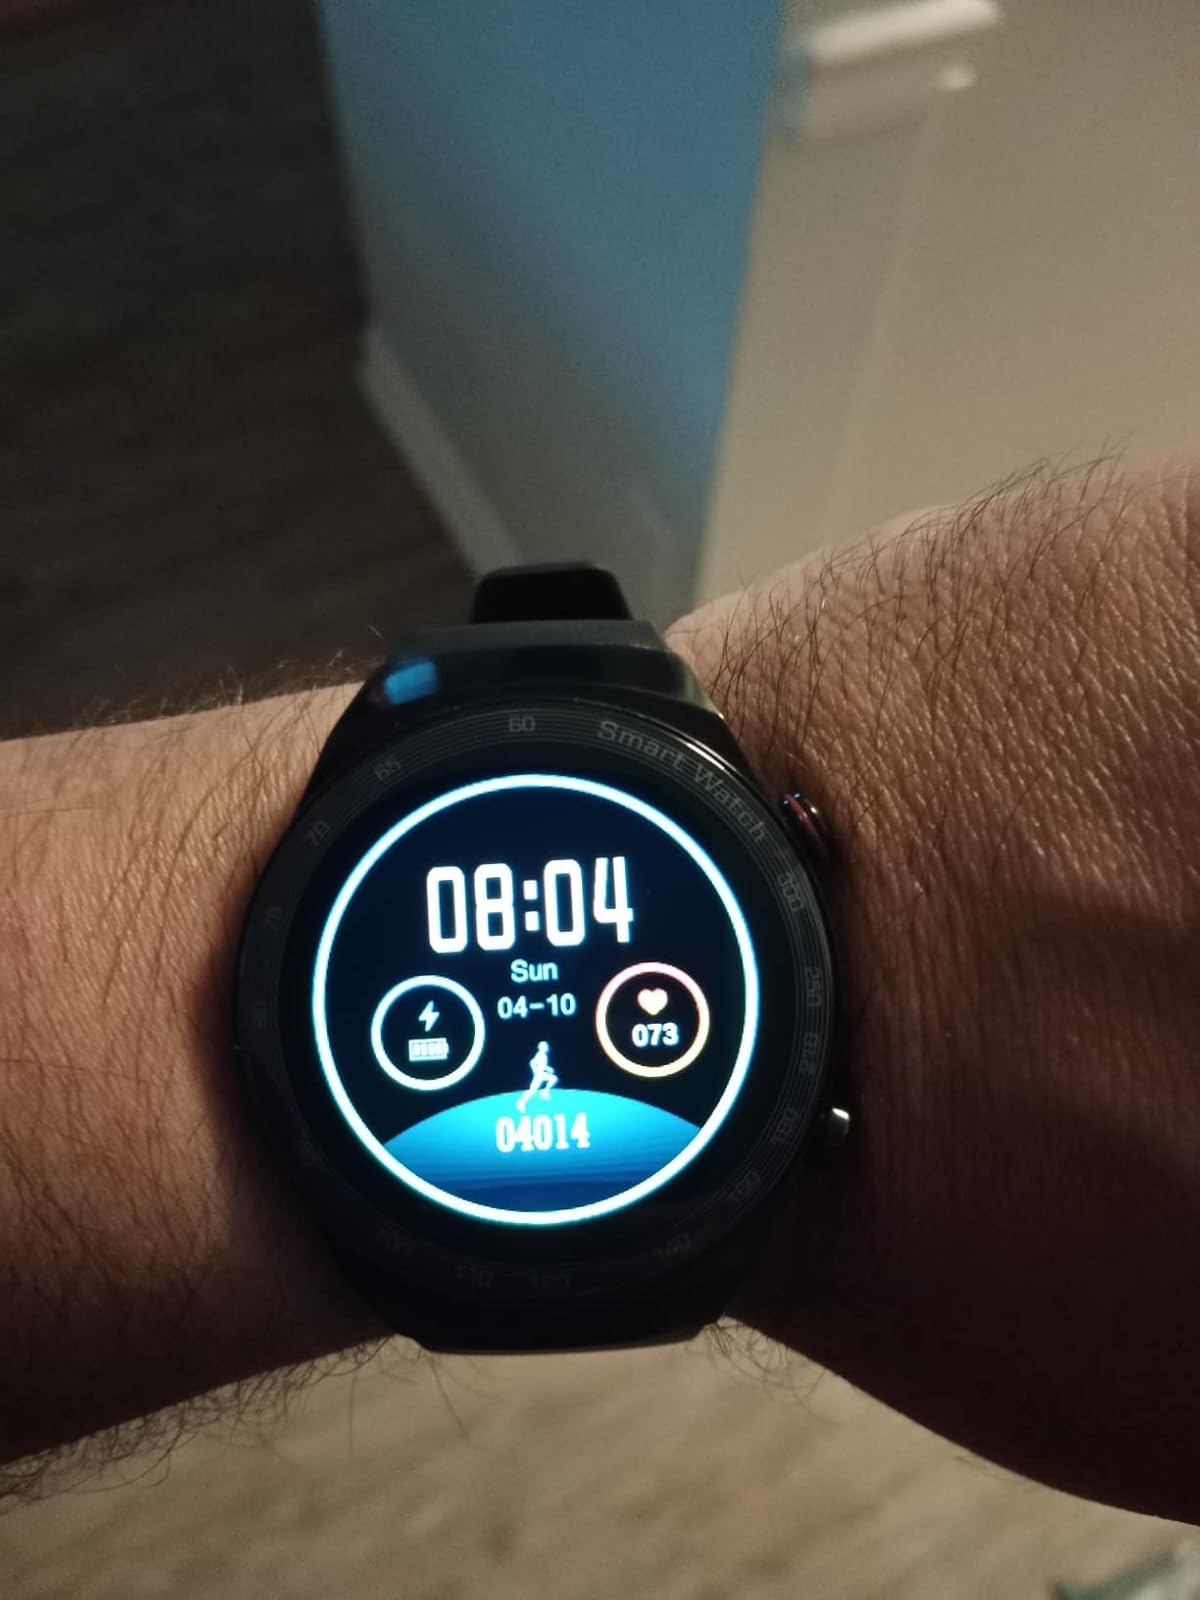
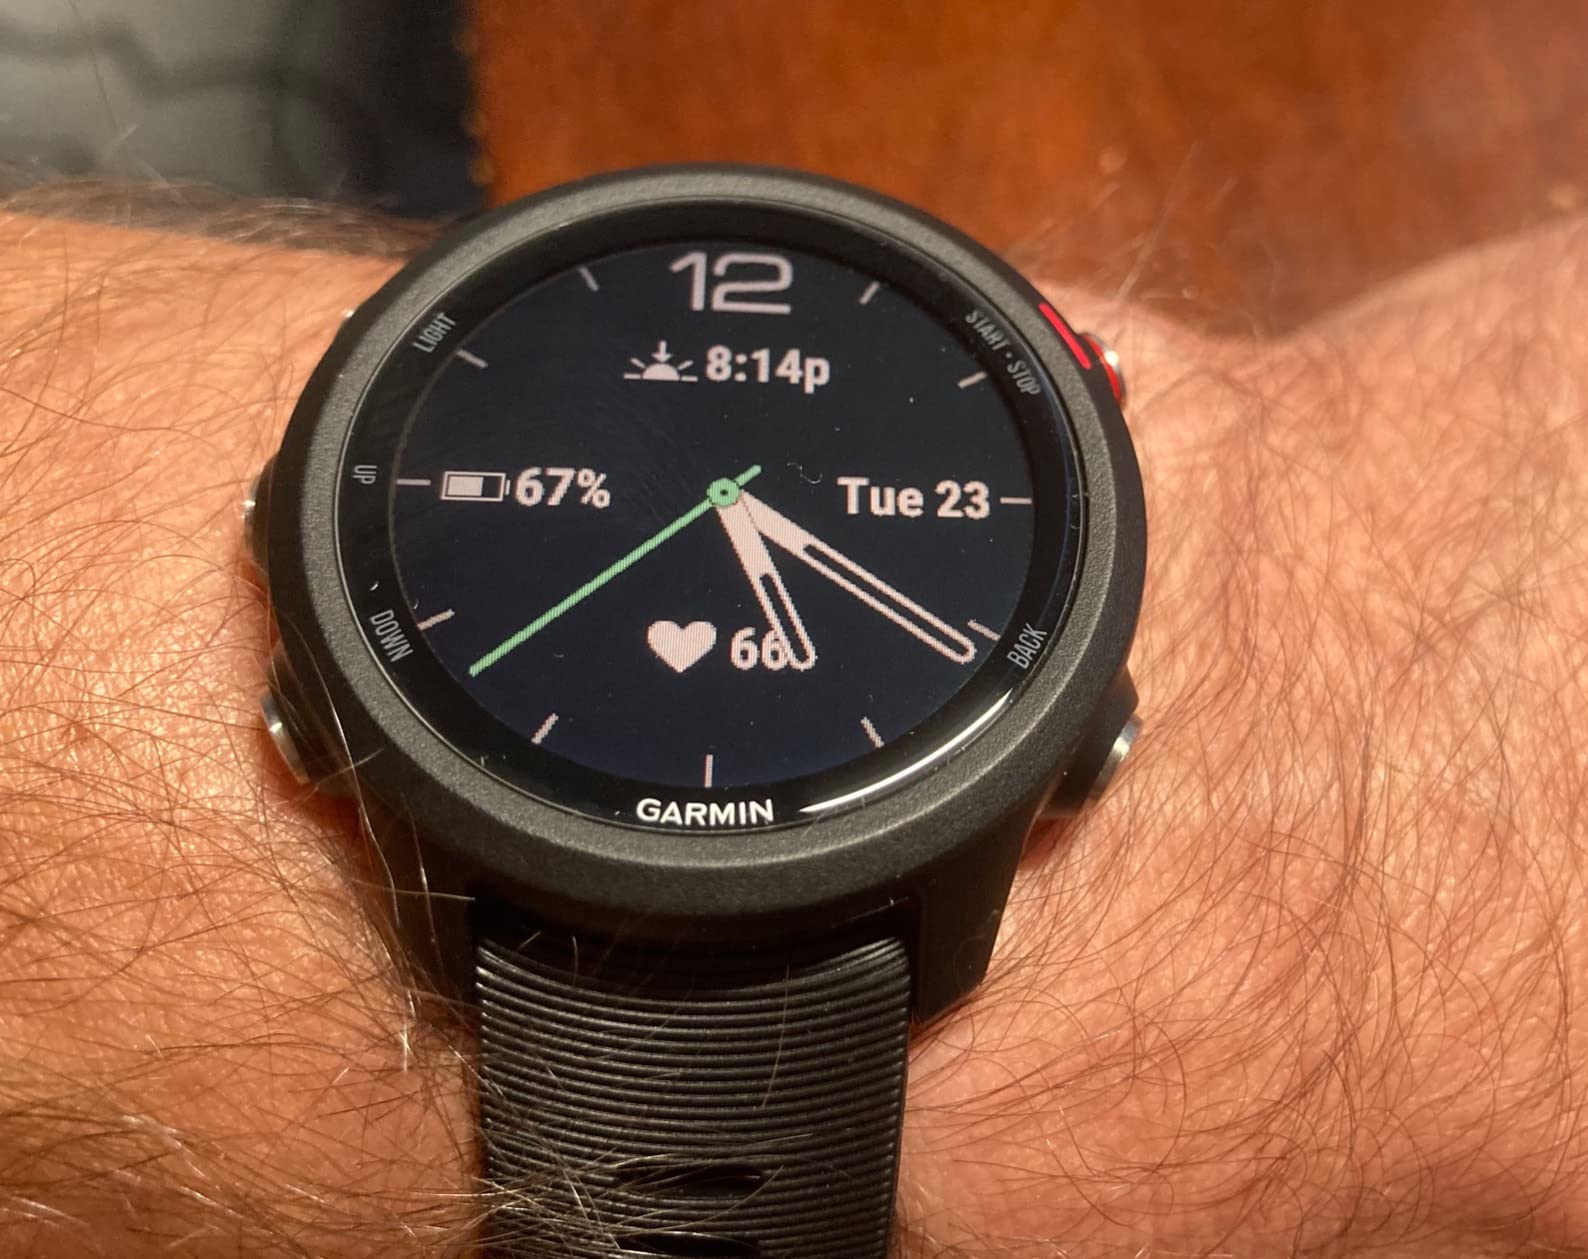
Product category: smartwatch
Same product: no